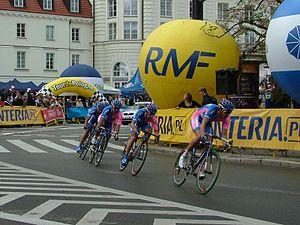
L'équipe cycliste UAE Emirates, officiellement UAE Team Emirates est une équipe cycliste professionnelle sur route de nationalité italienne puis émiratie à partir de 2017. Elle possède le statut d'équipe World Tour. Créée en 1990, son principal sponsor est depuis 2017 la compagnie aérienne Emirates.